Härjedalen

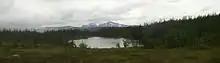
The tarn "Björnskalletjärn", with Mt. Helags in the background

The name "Härjedalen", from Old West Norse , literally means the "Valley of the Härje river". A Latinized transliteration is Herdalia although that name is hardly encountered in English today. More prominent are derivations such as "Herjedalen" or "Haerjedalen". The more prosaic explanation of the name is that the word "her" or "har" means only "mound of stones" and refers to stones in the river .